Kieran Culkin

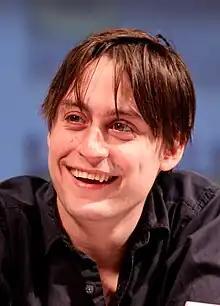
Culkin at a panel for "Scott Pilgrim vs. the World" during San Diego Comic-Con in 2010

"Igby Goes Down" was the first gig that profoundly impacted Culkin's personal life. He realized in the midst of the film's success that acting had become his career, which was "terrifying" because he was never granted the decision to pursue it. As he needed time to figure out whether he genuinely wanted to be an actor or not, he took a break from the film and television industries and only focused on the acting jobs that interested him the most.